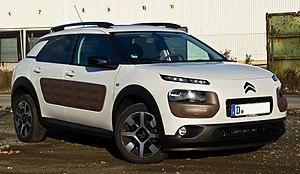
Citroën a présenté plusieurs concept-cars portant le nom de Cactus, avant de présenter un crossover de série le C4 Cactus.
La C4 Cactus est une berline compacte, initialement typée crossover, du constructeur automobile français Citroën, présentée le 5 février 2014, date anniversaire d'André Citroën, avant une commercialisation en juin 2014.